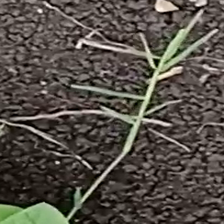
Weed species: Harali_(Cynodon_dactylon)